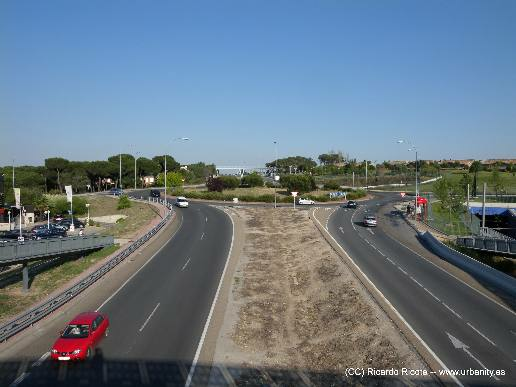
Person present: No